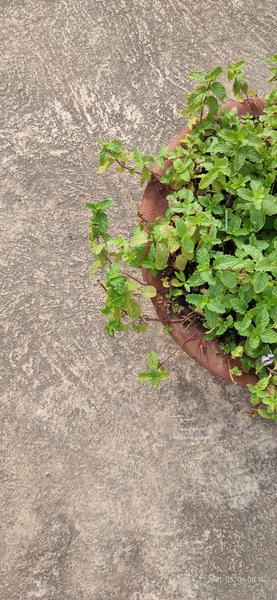
Plant: Mint